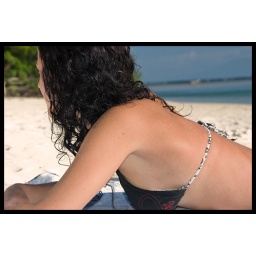
A beautiful girl laying on the beach in Utila, Bay Islands, Honduras.